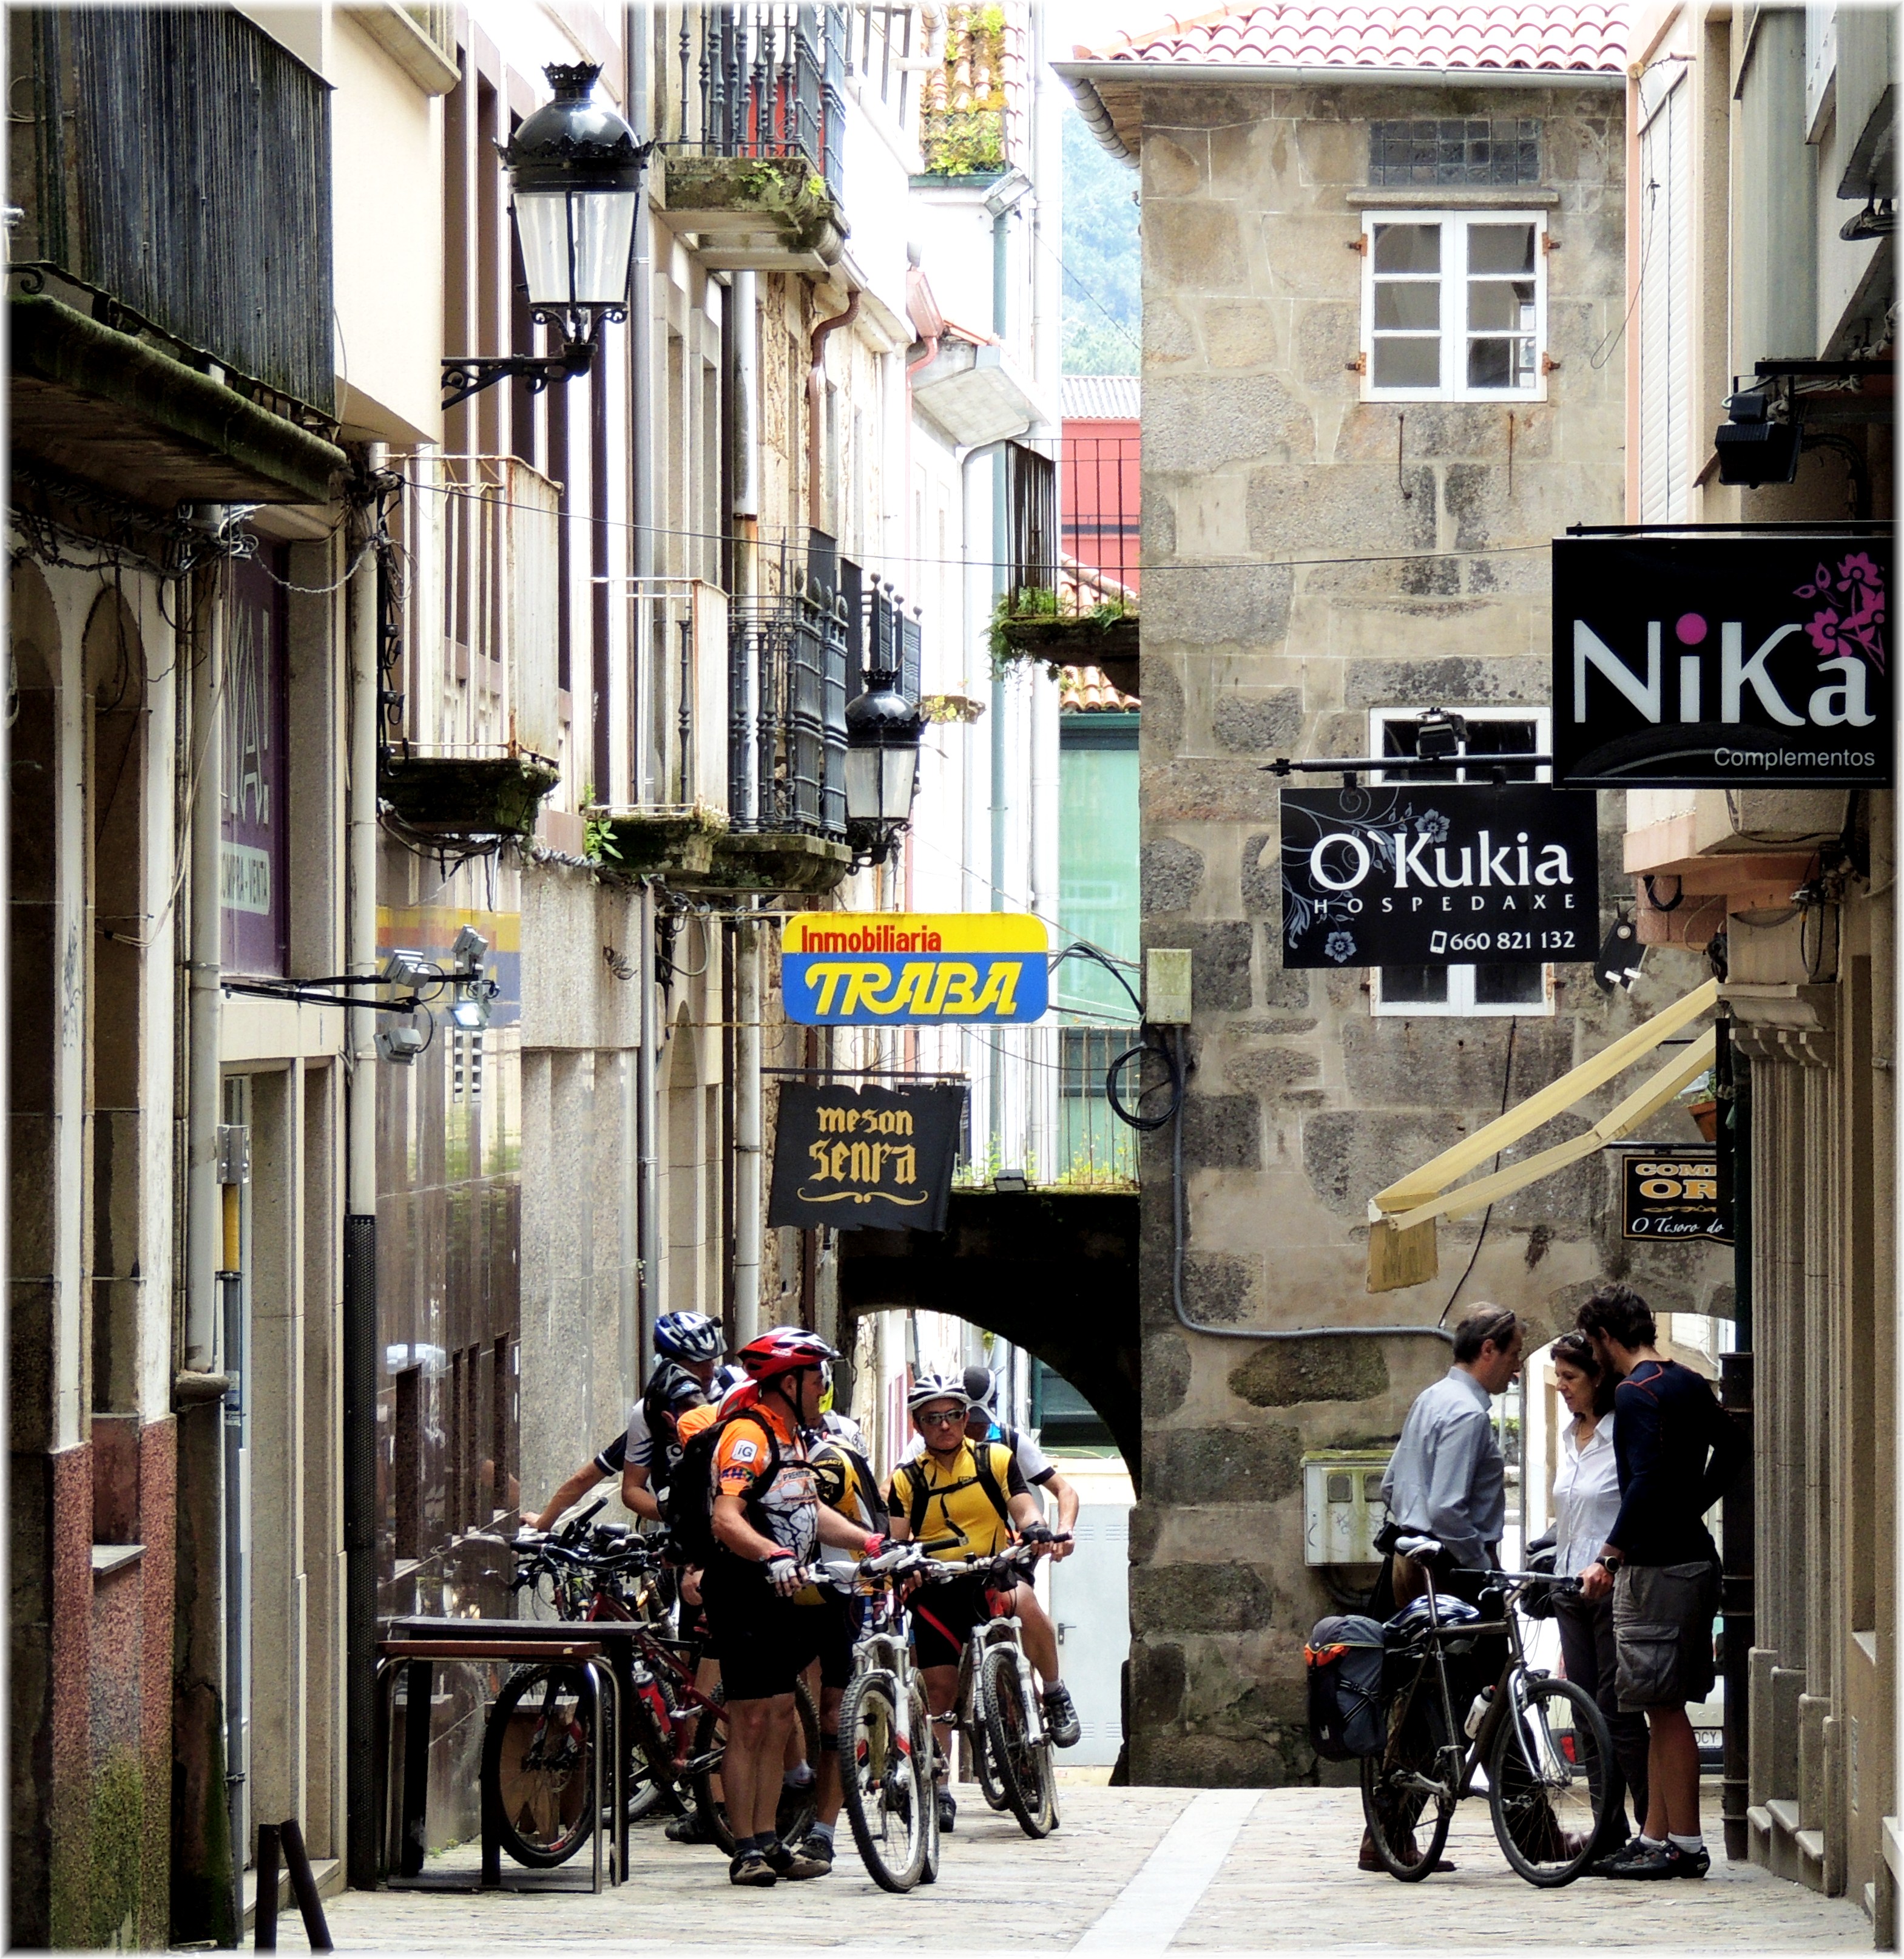
pedestrian, road, street, town, alley, shopping, tourism, art, infrastructure, urban area, human settlement